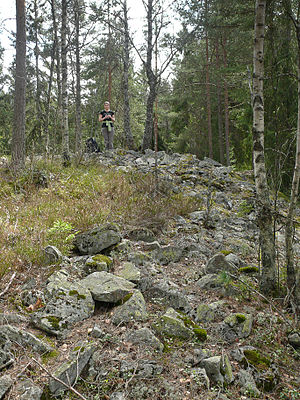
Voldsted
Rester af et voldsted ved Maridalsvandet i Oslo.